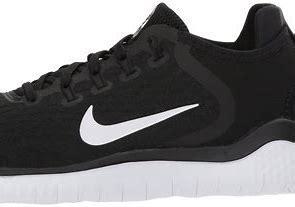
Brand: Nike
Model: Free RN 2018